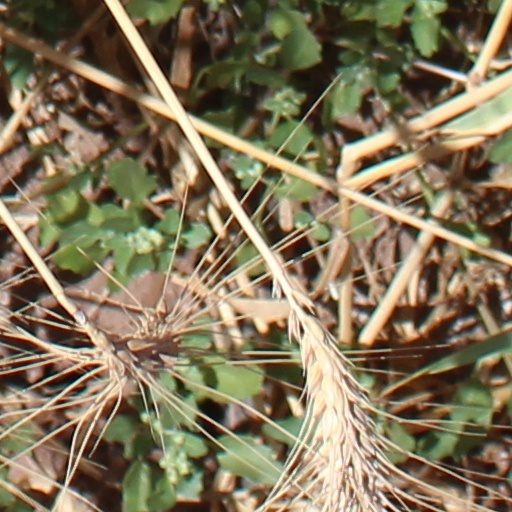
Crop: wheat